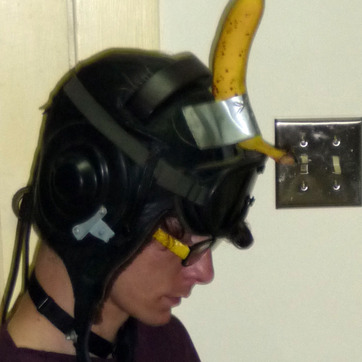
Material: plastic